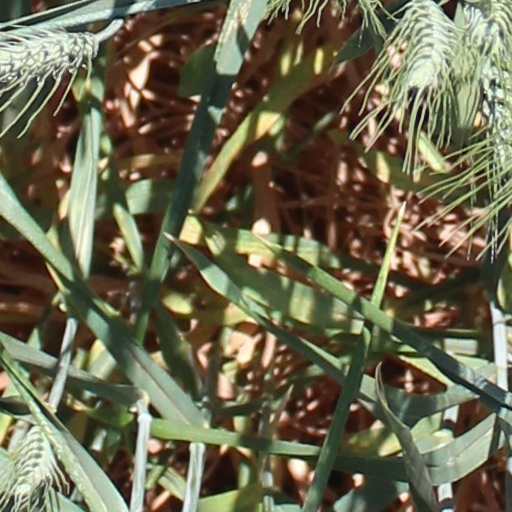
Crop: wheat